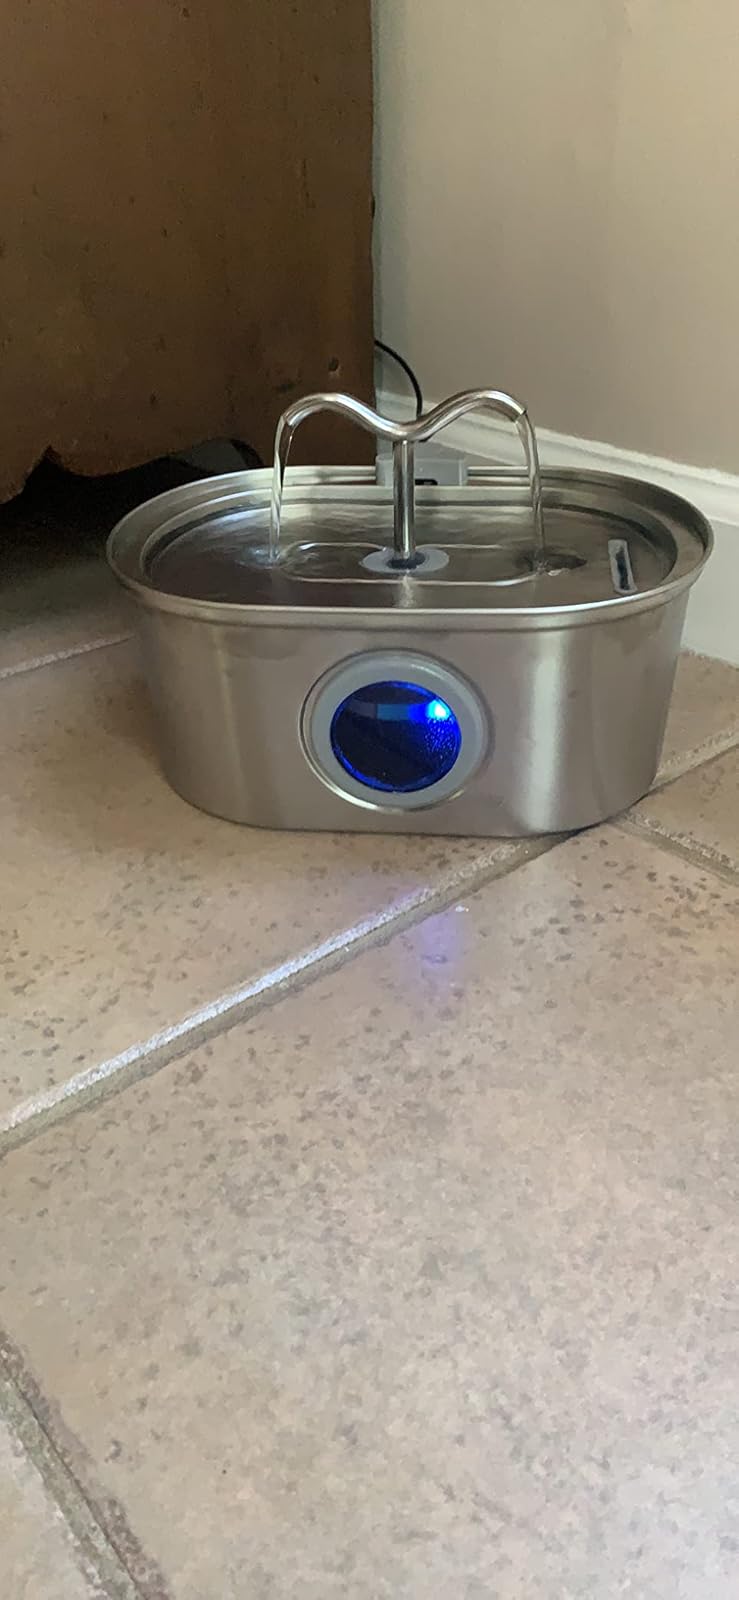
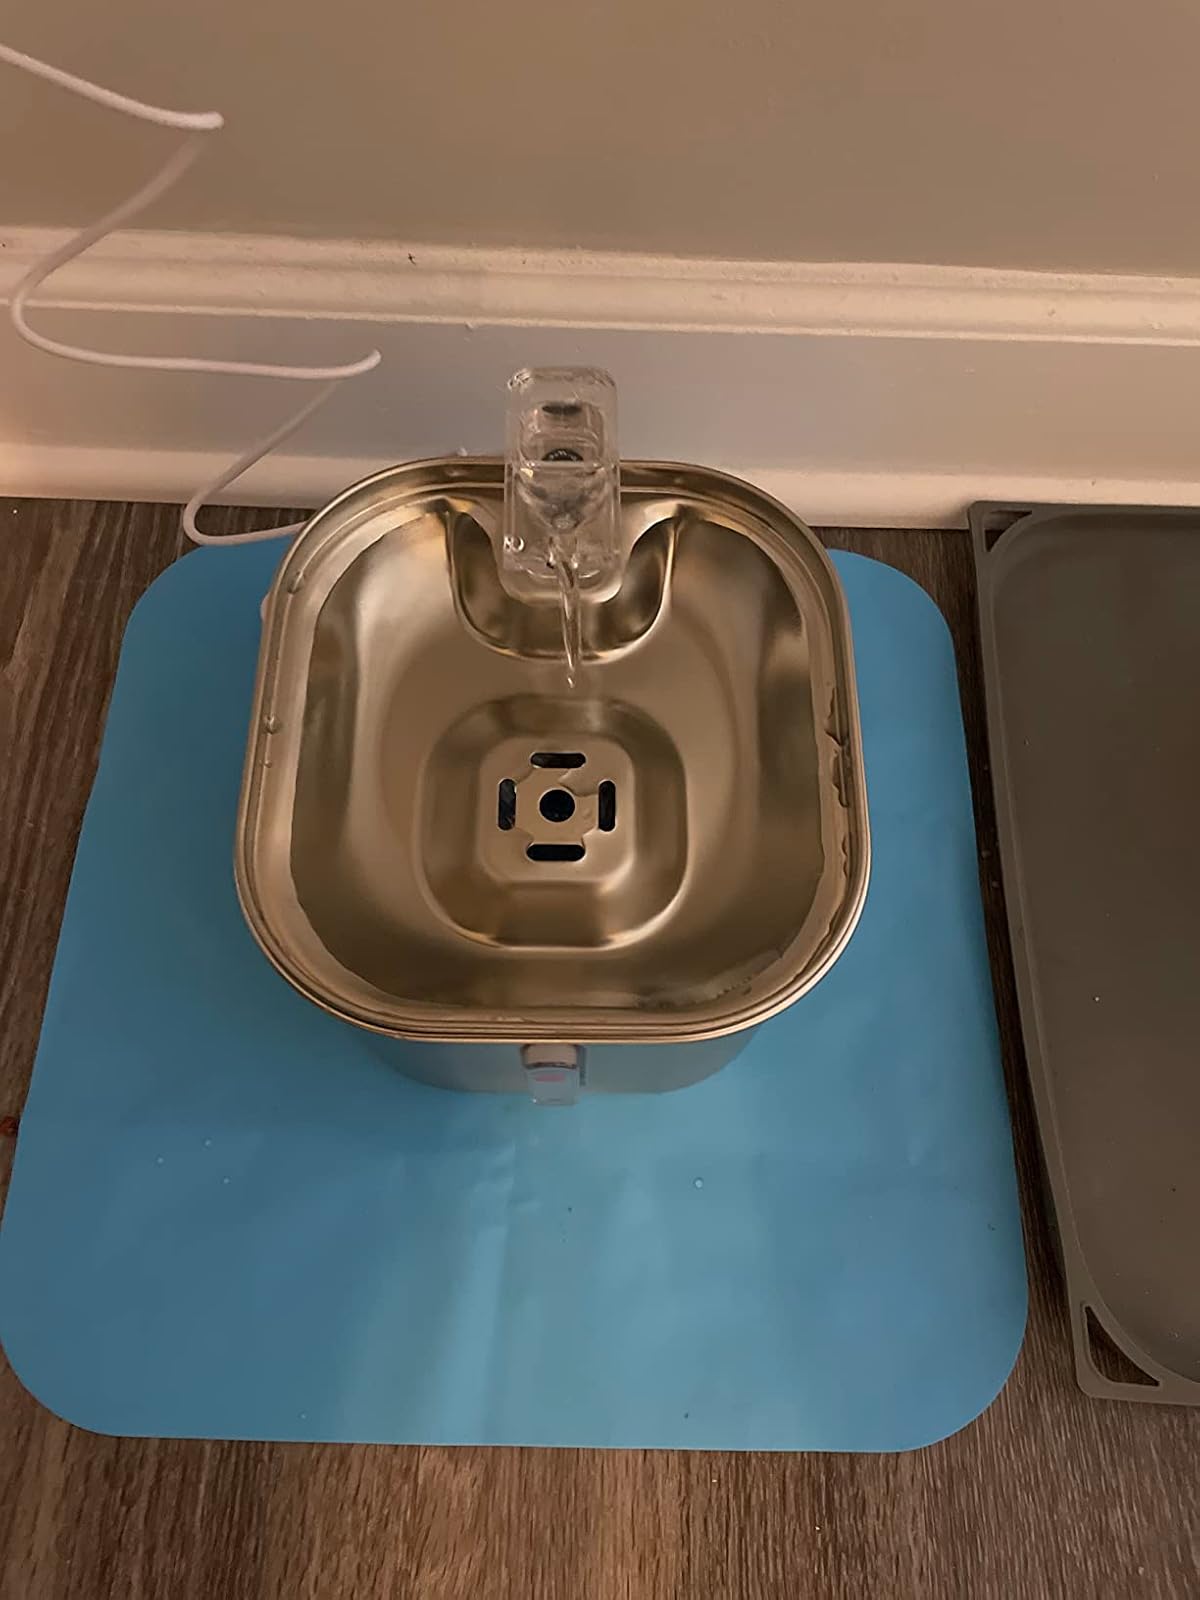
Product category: items_bowl
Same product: no